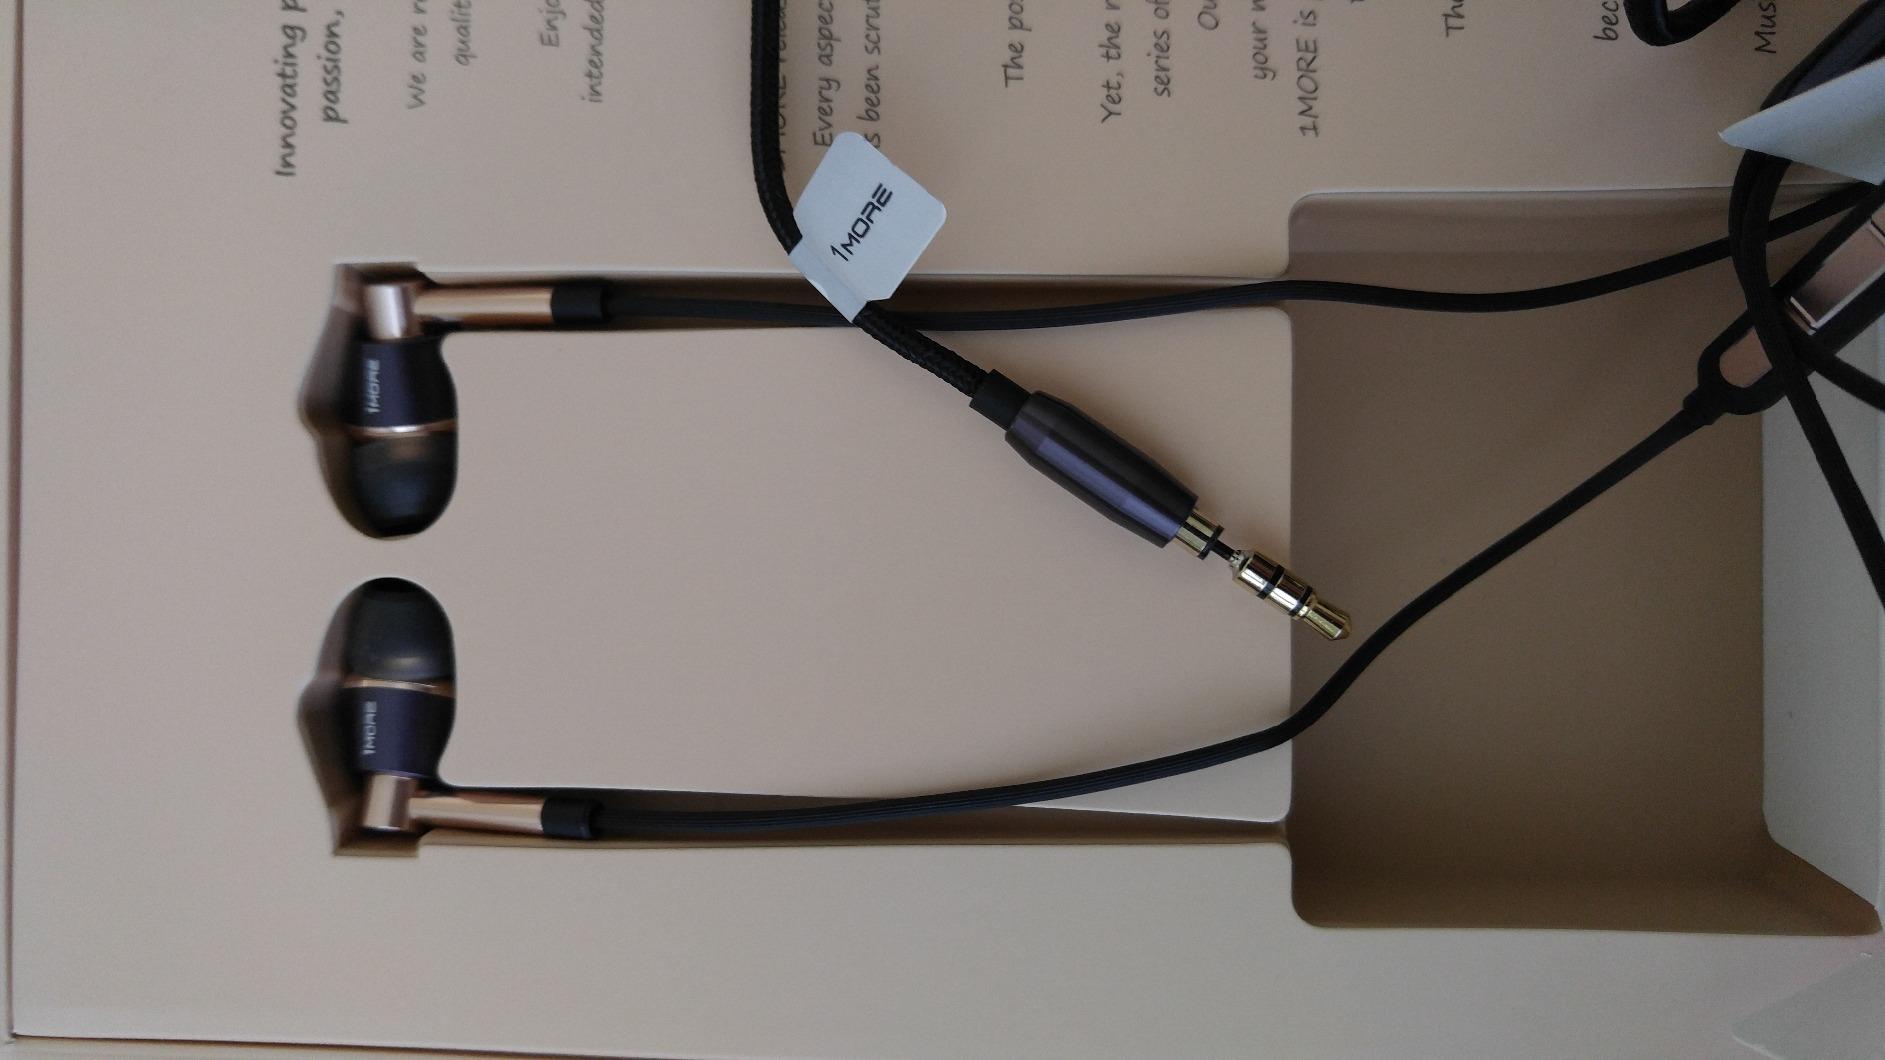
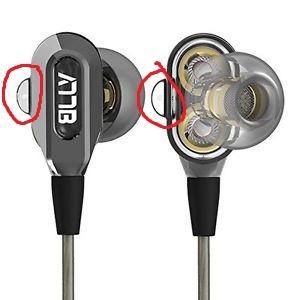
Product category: headphones
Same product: no